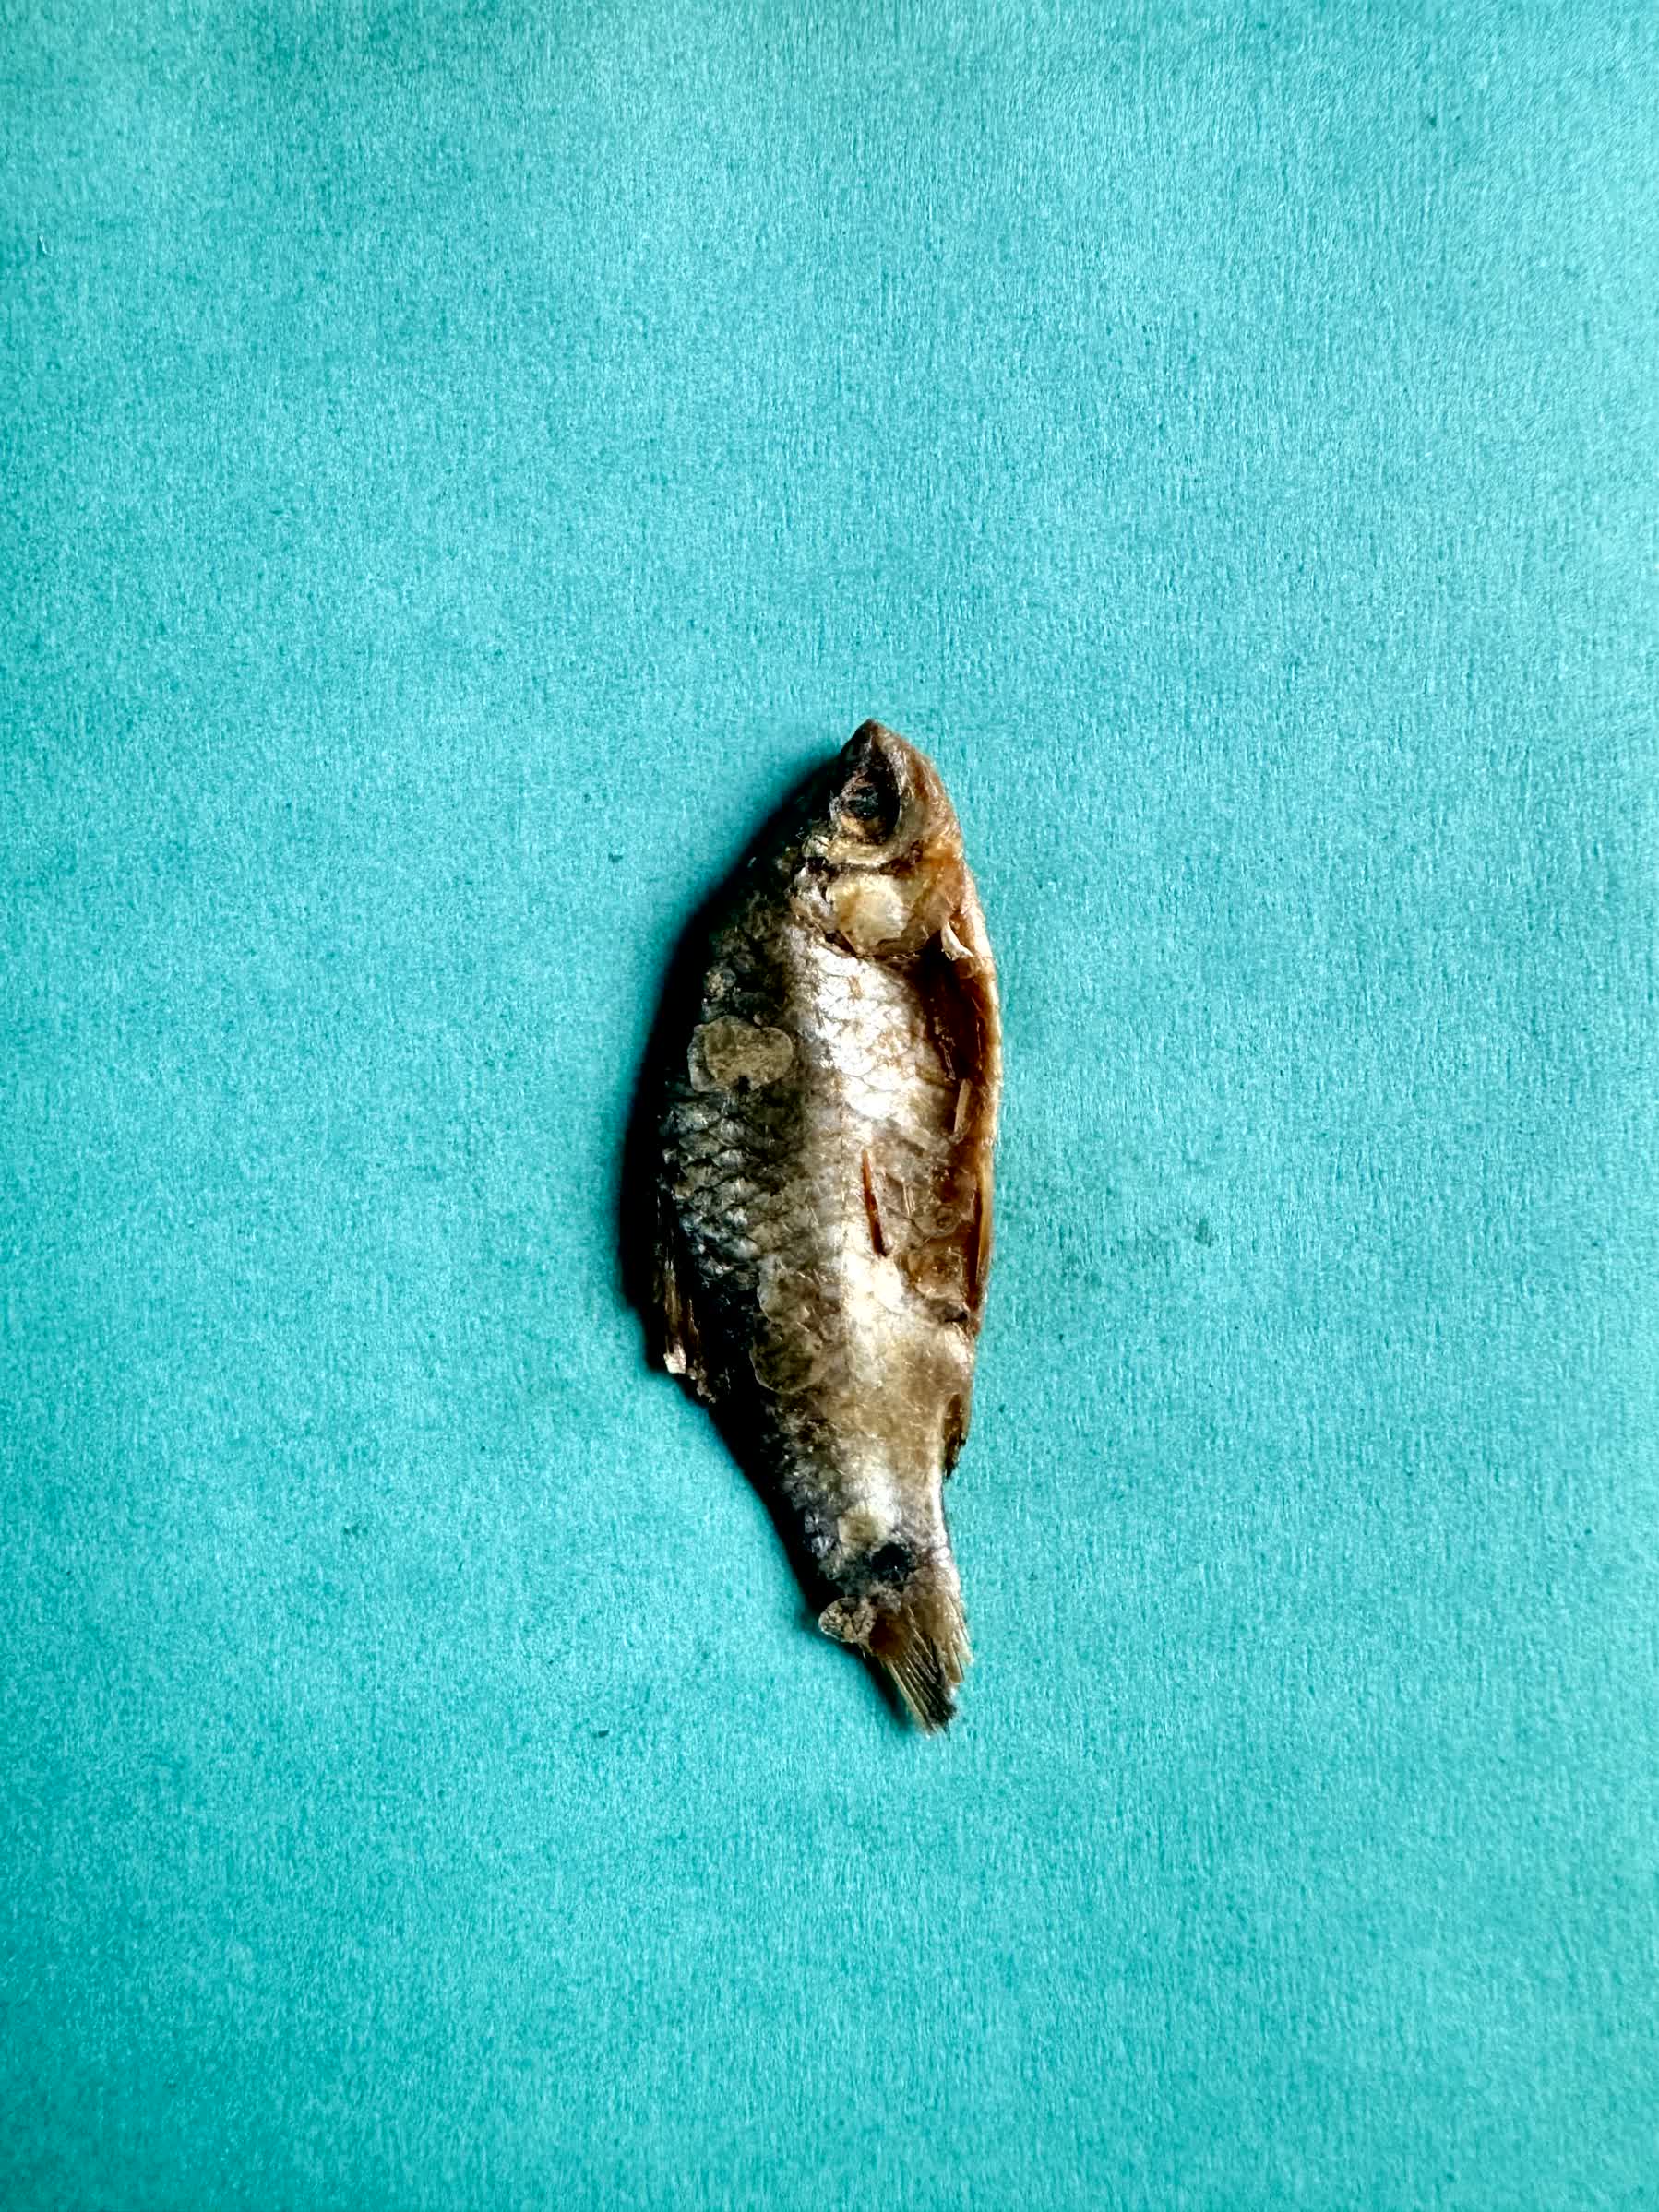
Species: puti chepa